Alpine skiing at the 2014 Winter Olympics – Men's giant slalom

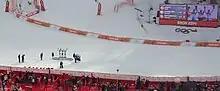
The Flower ceremony after the race at Rosa Khutor

The men's giant slalom competition of the Sochi 2014 Olympics was held at the Rosa Khutor Alpine Resort near Krasnaya Polyana, Russia, on 19 February.